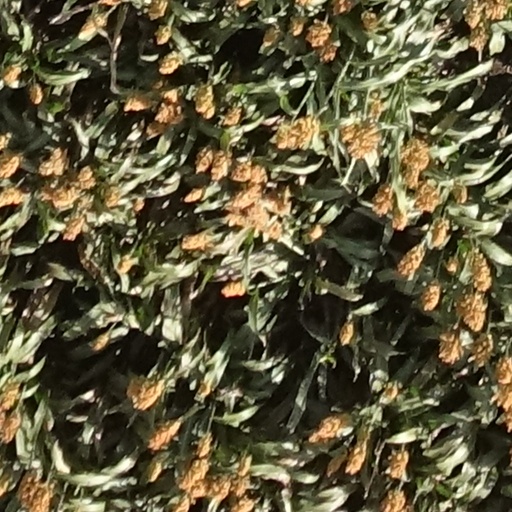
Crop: sorghum